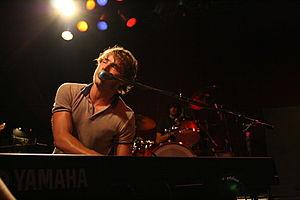
Jon McLaughlin est un auteur-compositeur-interprète et pianiste américain, né le 27 septembre 1982 à Anderson.